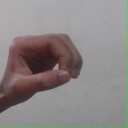
अक्षर: औ